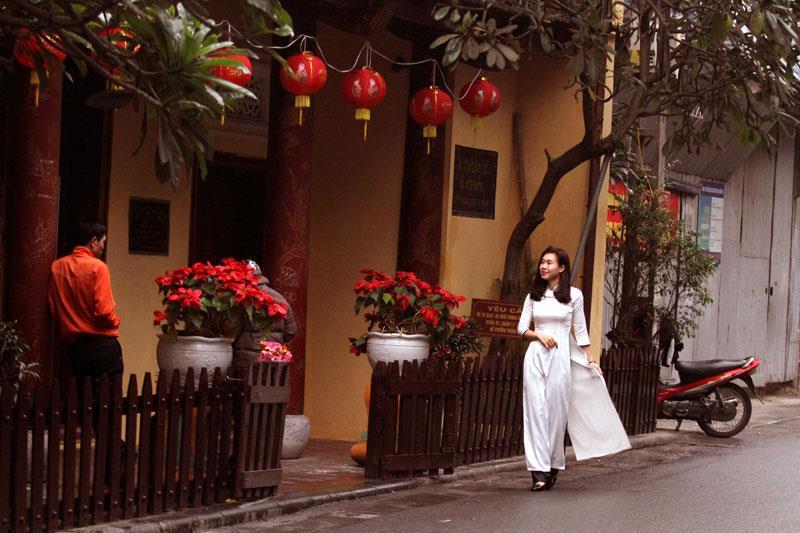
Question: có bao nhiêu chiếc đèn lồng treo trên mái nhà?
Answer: có năm chiếc đèn lồng treo trên mái nhà